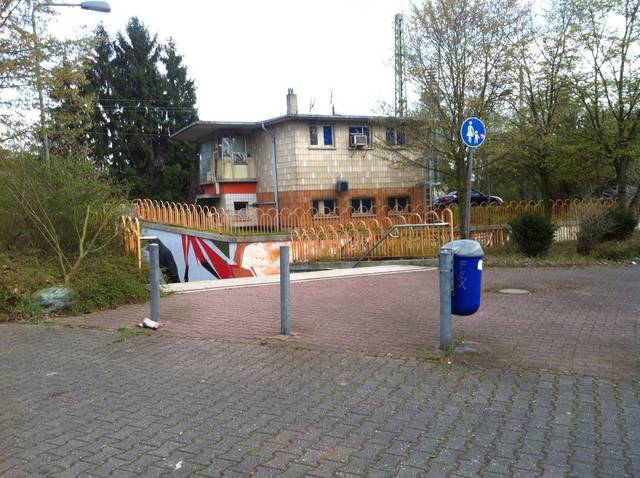
Region: Germany
Coordinates: 50.145, 8.644